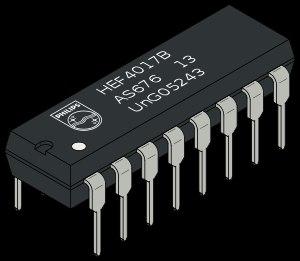
Le circuit intégré 4017 fait partie de la série des circuits intégrés 4000 utilisant la technologie CMOS.